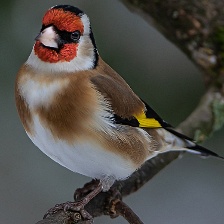
Species: EUROPEAN GOLDFINCH
Scientific name: CARDUELIS CARDUELIS
ImageNet parent category: goldfinch